Katherine E. Nash Gallery

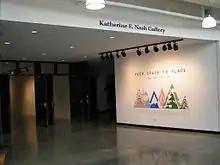
Entrance to the gallery

The Katherine E. Nash Gallery is an art gallery located at the University of Minnesota Department of Art on the West Bank of the Mississippi River in Minneapolis, Minnesota in the United States. Founded by Katherine Nash during the 1970s, the gallery occupies in the department's Regis Center for Art.